Deva (2017 film)

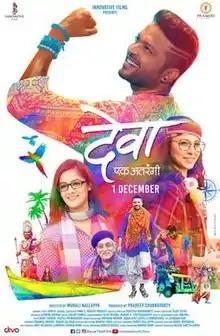

Deva is a 2017 Indian Marathi-language romantic drama film, directed by Murali Nallappa and produced by Prateek Chakravorty . The film stars Ankush Chaudhari, Tejaswini Pandit, Spruha Joshi. It is a remake of 2015 Malayalam adventure drama "Charlie".